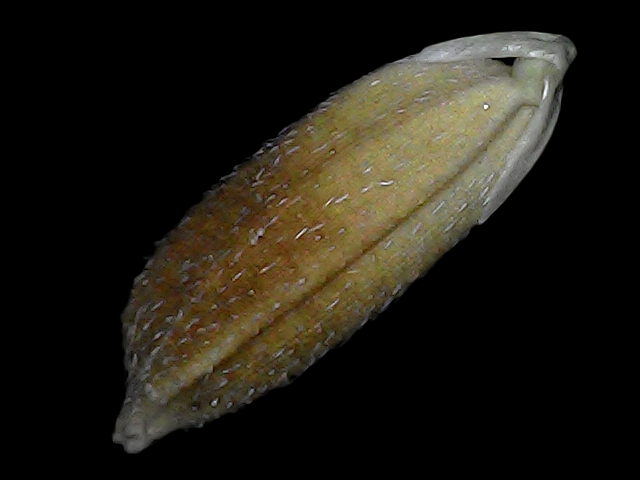
Rice variety: Bd91